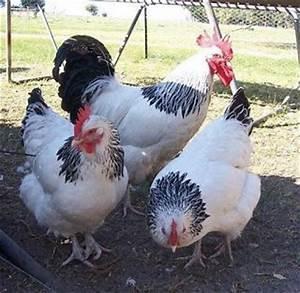
chicken